Erythrovenator

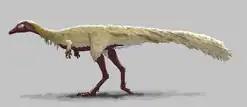

Although only partially preserved, the femur has an estimated total length of about 190 millimeters (7.5 inches). The femoral head has a strongly concave lower edge, a rounded inner edge, and a distinct anterolateral tuber, all characteristics of dinosaur femora. It also had small anteromedial and posteromedial tubers, with the former structure quite different from the folded anteromedial tuber of other theropods. The rear surface of the femoral head has a thin vertical ridge in its medial portion and a raised scar in its lateral portion, similar to "Buriolestes". There is no evidence for a dorsolateral trochanter, unlike all other known Triassic dinosaurs. On the other hand, the anterior trochanter is a prominent pyramidal structure offset from the shaft by a cleft. This is most similar to neotheropods among early dinosaurs, and is also observed in some silesaurids. Although there is no distinct trochanteric shelf, the anterior trochanter does have a plate-like medial extension.